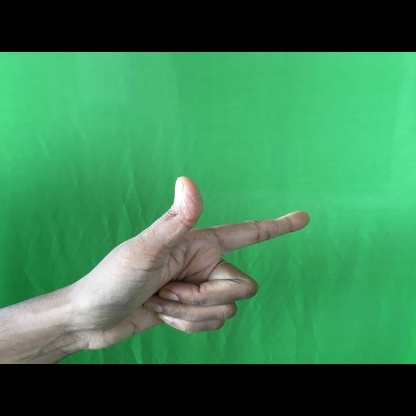
Mudra: Chandrakala